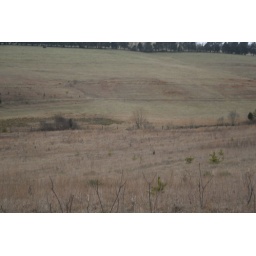
top of back field above new turned ground